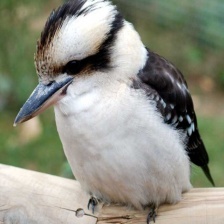
Species: KOOKABURRA
Scientific name: DACELO